Danny Green (footballer, born 1988)

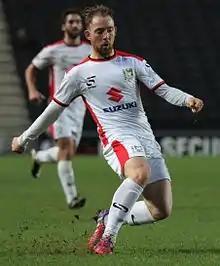
Green playing for Milton Keynes Dons in 2015

Daniel Richard Green (born 9 July 1988) is an English semi-professional footballer and coach who last played as a right winger for club Concord Rangers.